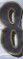
Number: 8